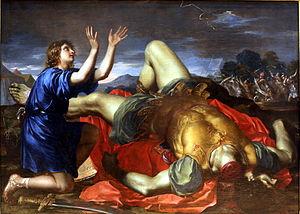
Les nephilims, nefilims sont des personnages surnaturels de la Bible. Le mot « nephilim » apparaît deux fois dans la Torah – ou Pentateuque –, où il est souvent traduit par « géants », mais parfois rendu tel quel. C'est la forme plurielle du mot « nephel » ou « nāphîl » en hébreu. Selon les interprétations, le mot « nephilim » pourrait signifier « ceux qui sont tombés », « ceux qui tombent », ou « ceux qui font tomber ».